Paleobotany

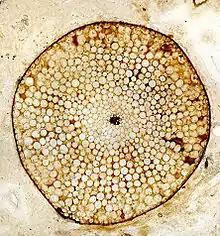
"Rhynia", Lower Devonian Rhynie Chert, Scotland, UK. Transverse section through a stem preserved as a silica petrifaction, showing preservation of cellular structure.

Plant fossils can be preserved in a variety of ways, each of which can give different types of information about the original parent plant. These modes of preservation may be summarised in a paleobotanical context as follows.